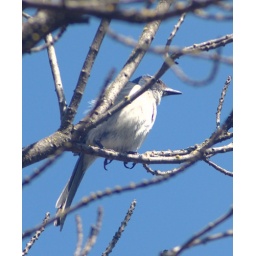
Without the telephoto lens the bird looked like a tennis ball caught in the tree.